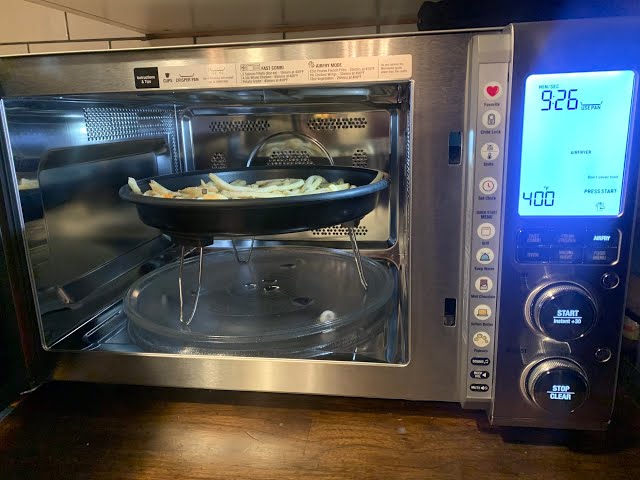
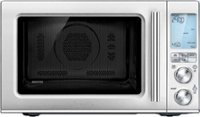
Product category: misc
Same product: yes